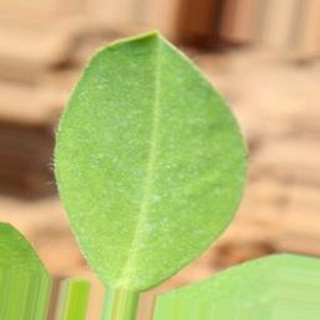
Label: healthy_groundnut